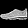
Label: Sneaker